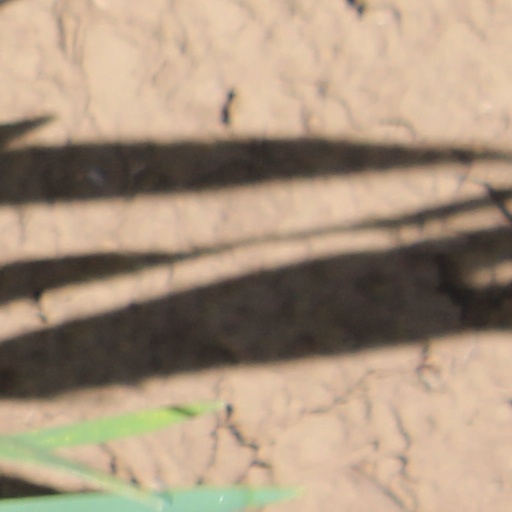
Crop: wheat